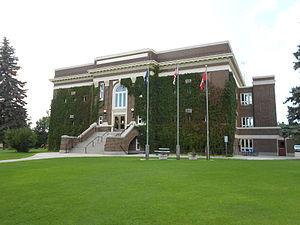
La ville de Malta est le siège du comté de Phillips, dans l’État du Montana, aux États-Unis. Lors du recensement de 2010, sa population s’élevait à 1 997 habitants.